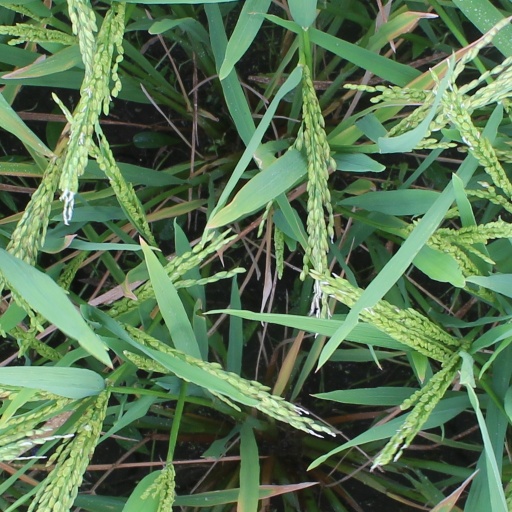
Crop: rice